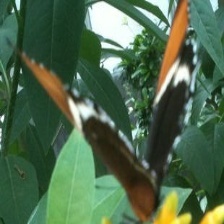
Species: BROWN SIPROETA